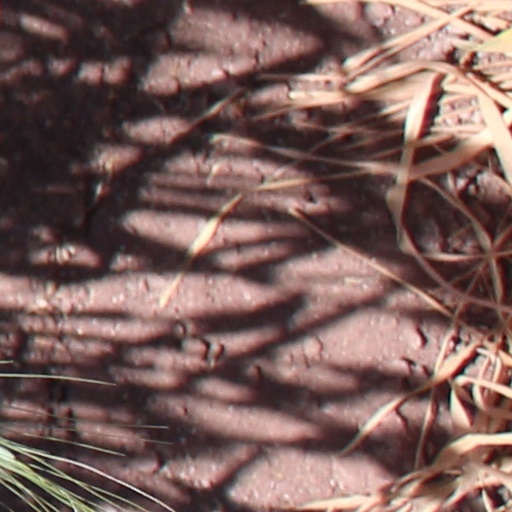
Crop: wheat